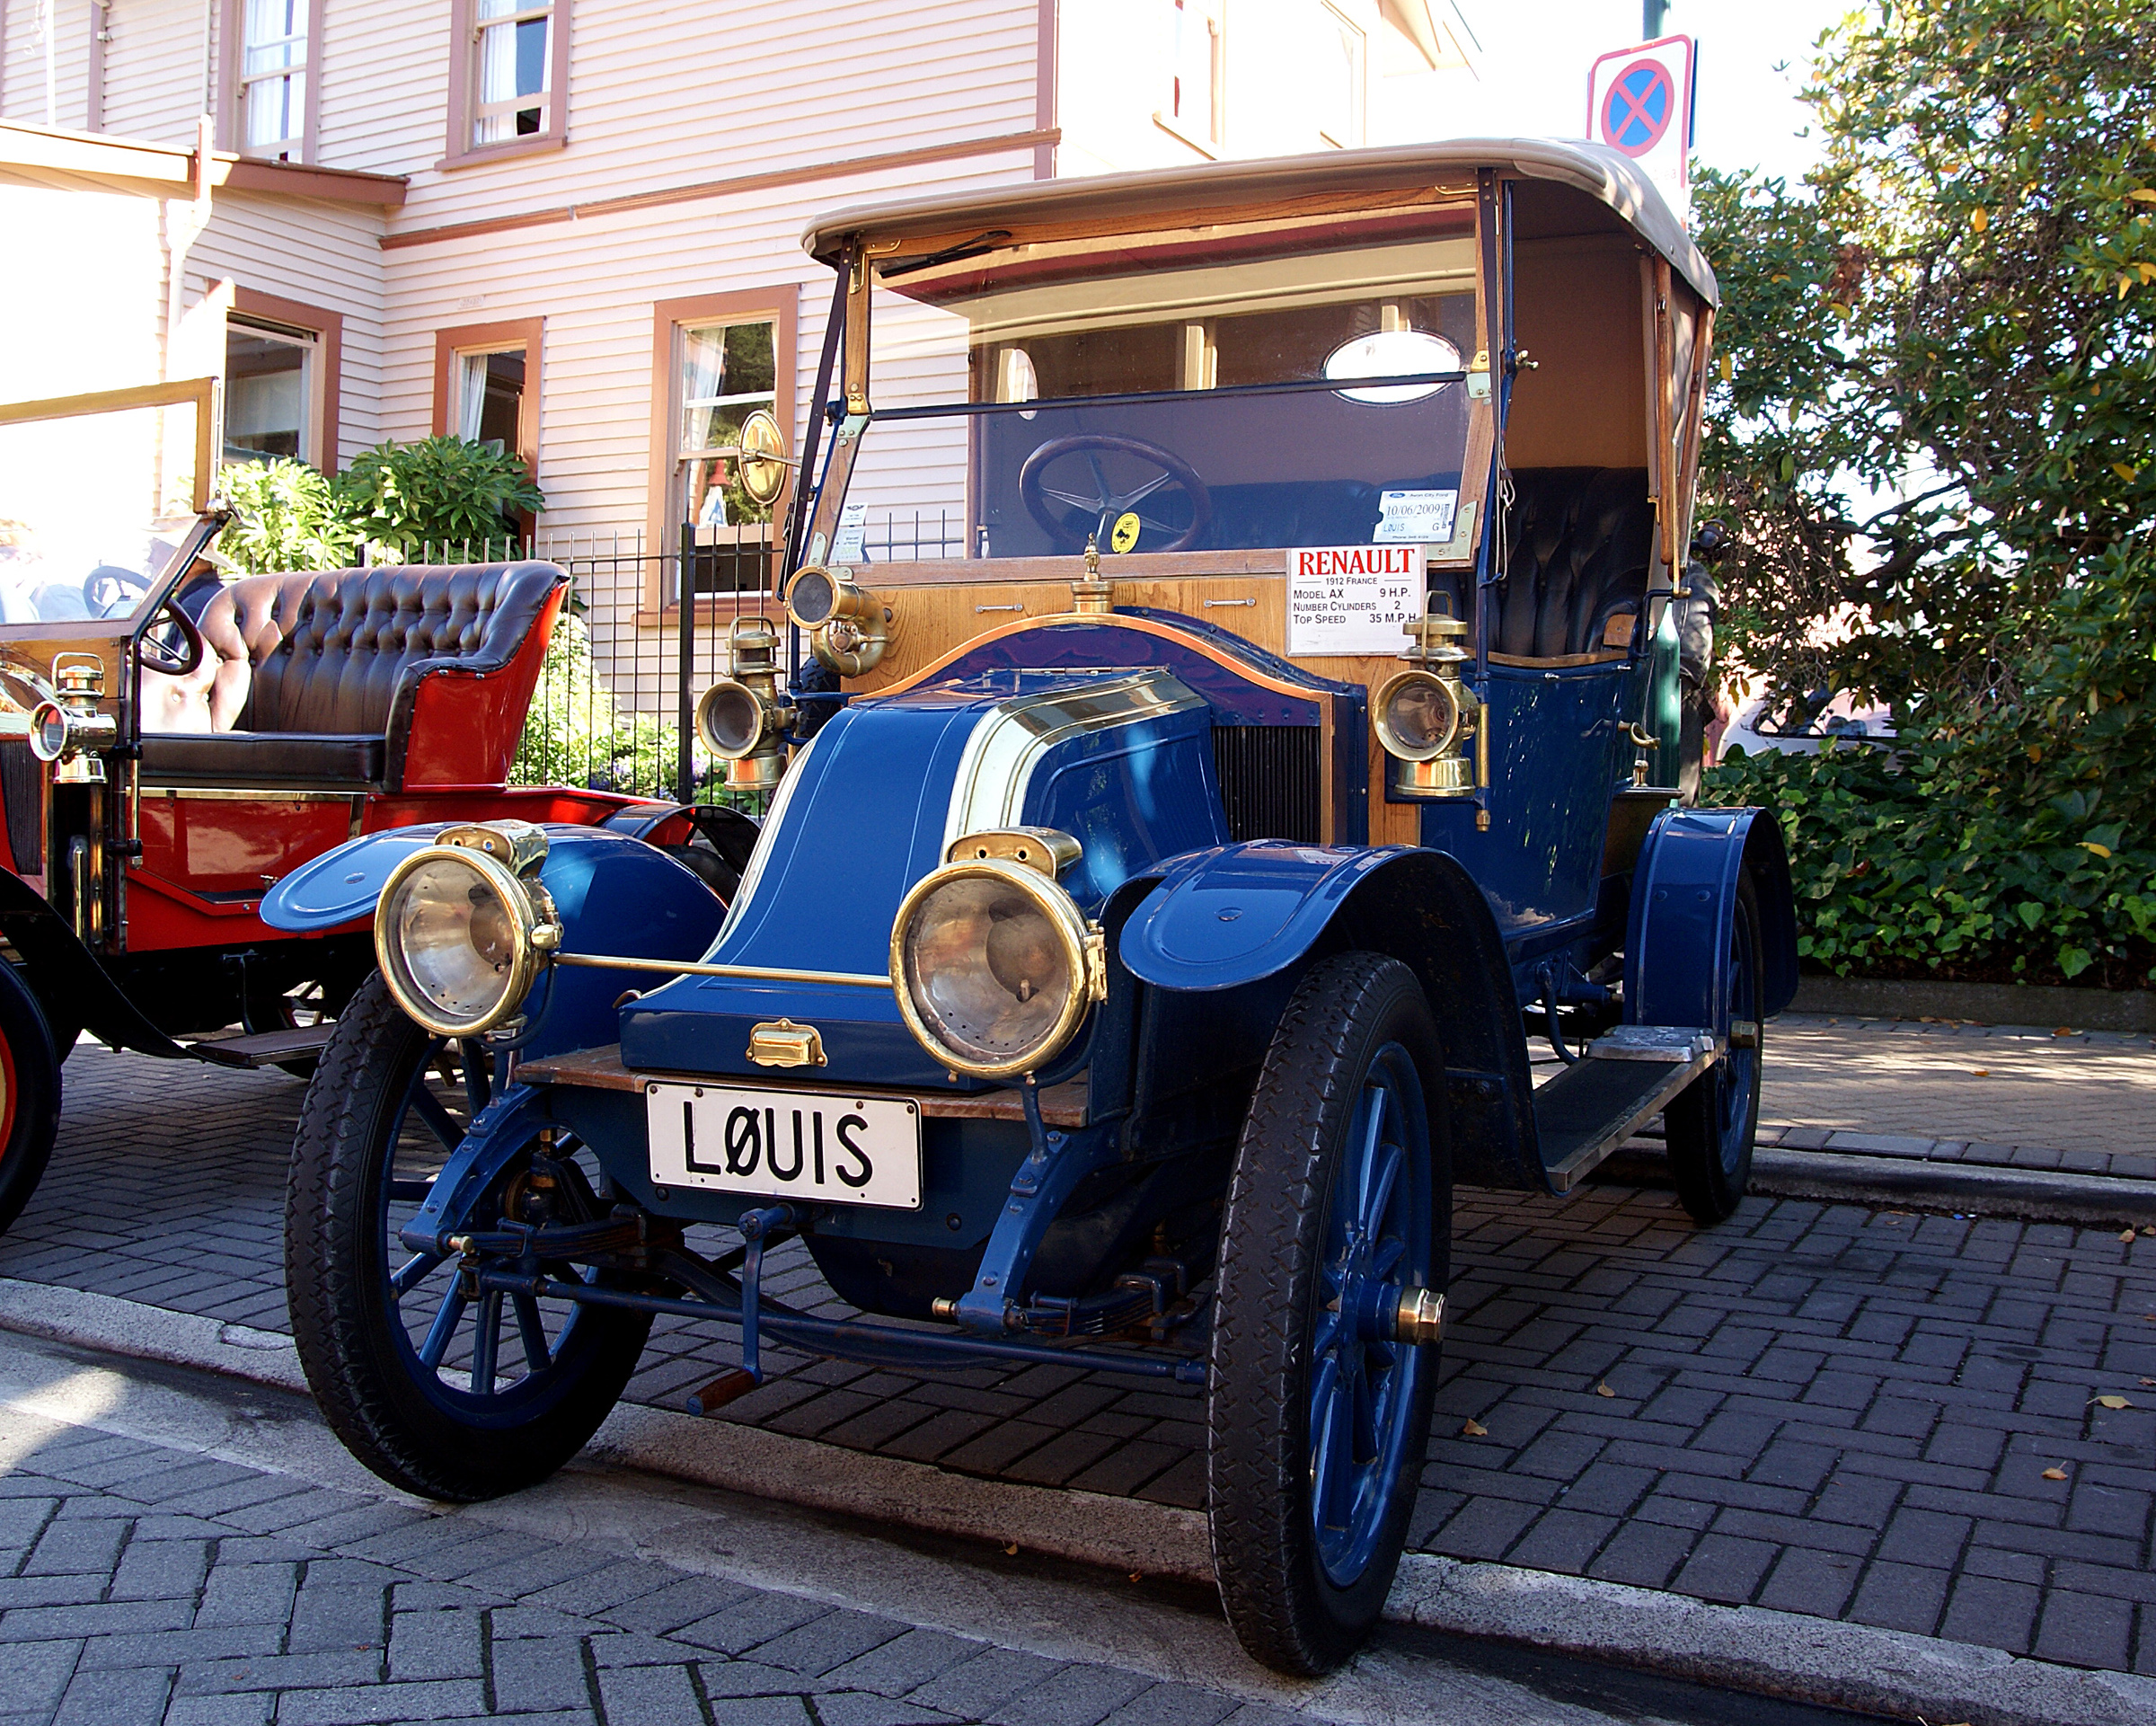
car, vehicle, classic car, motor vehicle, vintage car, oldcars, classic, classiccars, vintagecars, autoshow, carshows, motorshow, carparade, vintagecarclubs, earlytransport, antique car, land vehicle, touring car, automobile make, luxury vehicle